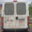
Label: bus